Sabbatarianism

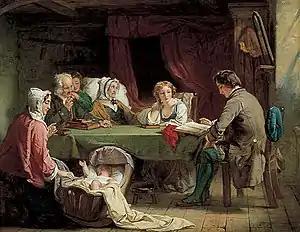
"Sabbath Eve", painting by Alexander Johnston

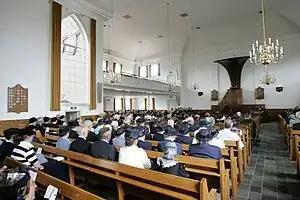
Christian denominations teaching first-day Sabbatarianism, such as the Free Presbyterian Church of Ulster, observe the Lord's Day as a day of worship and rest.

Sabbatarianism advocates the observation of the Sabbath in Christianity, in keeping with the Ten Commandments.